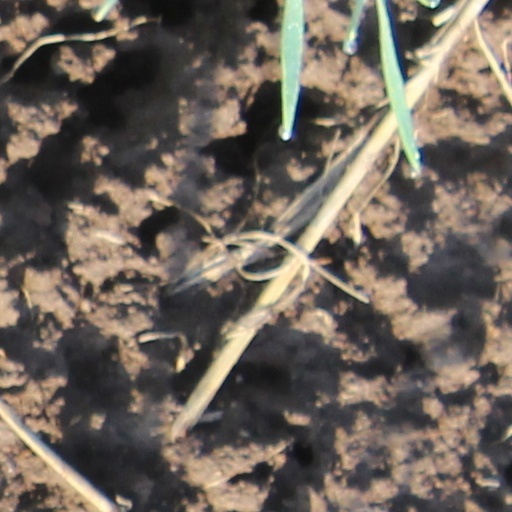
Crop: wheat